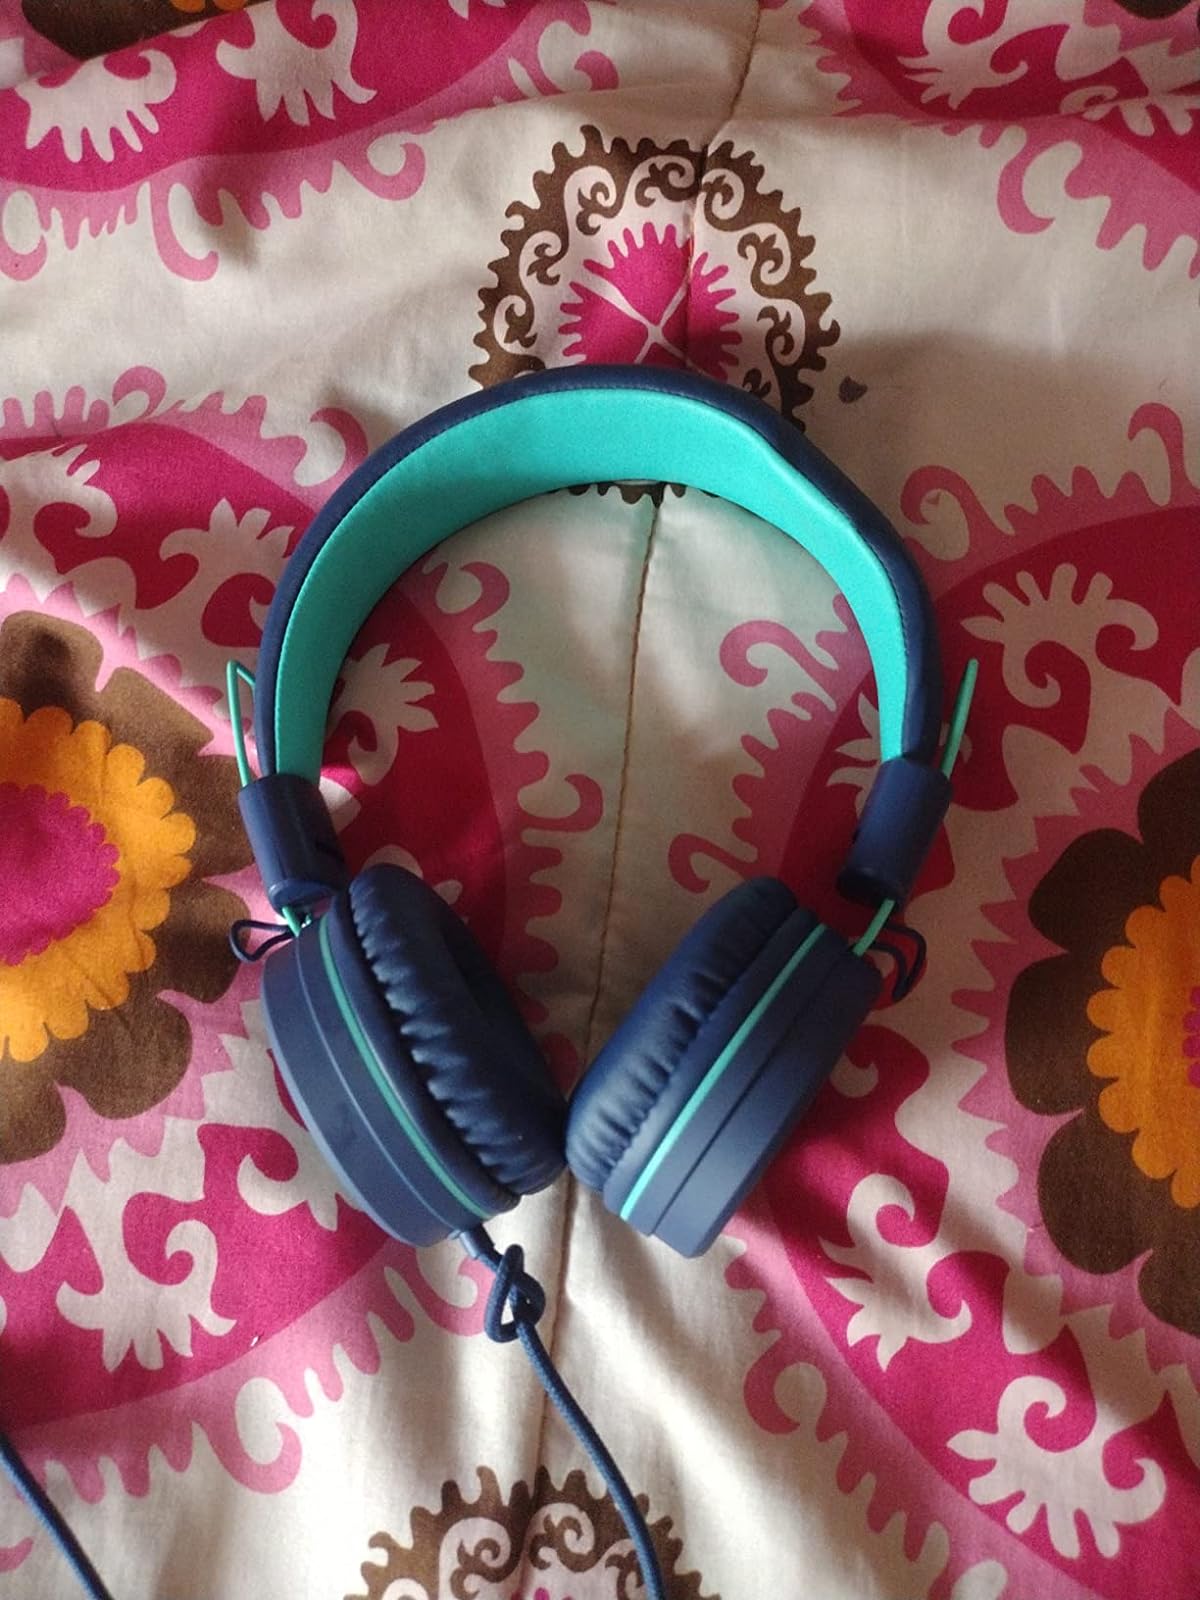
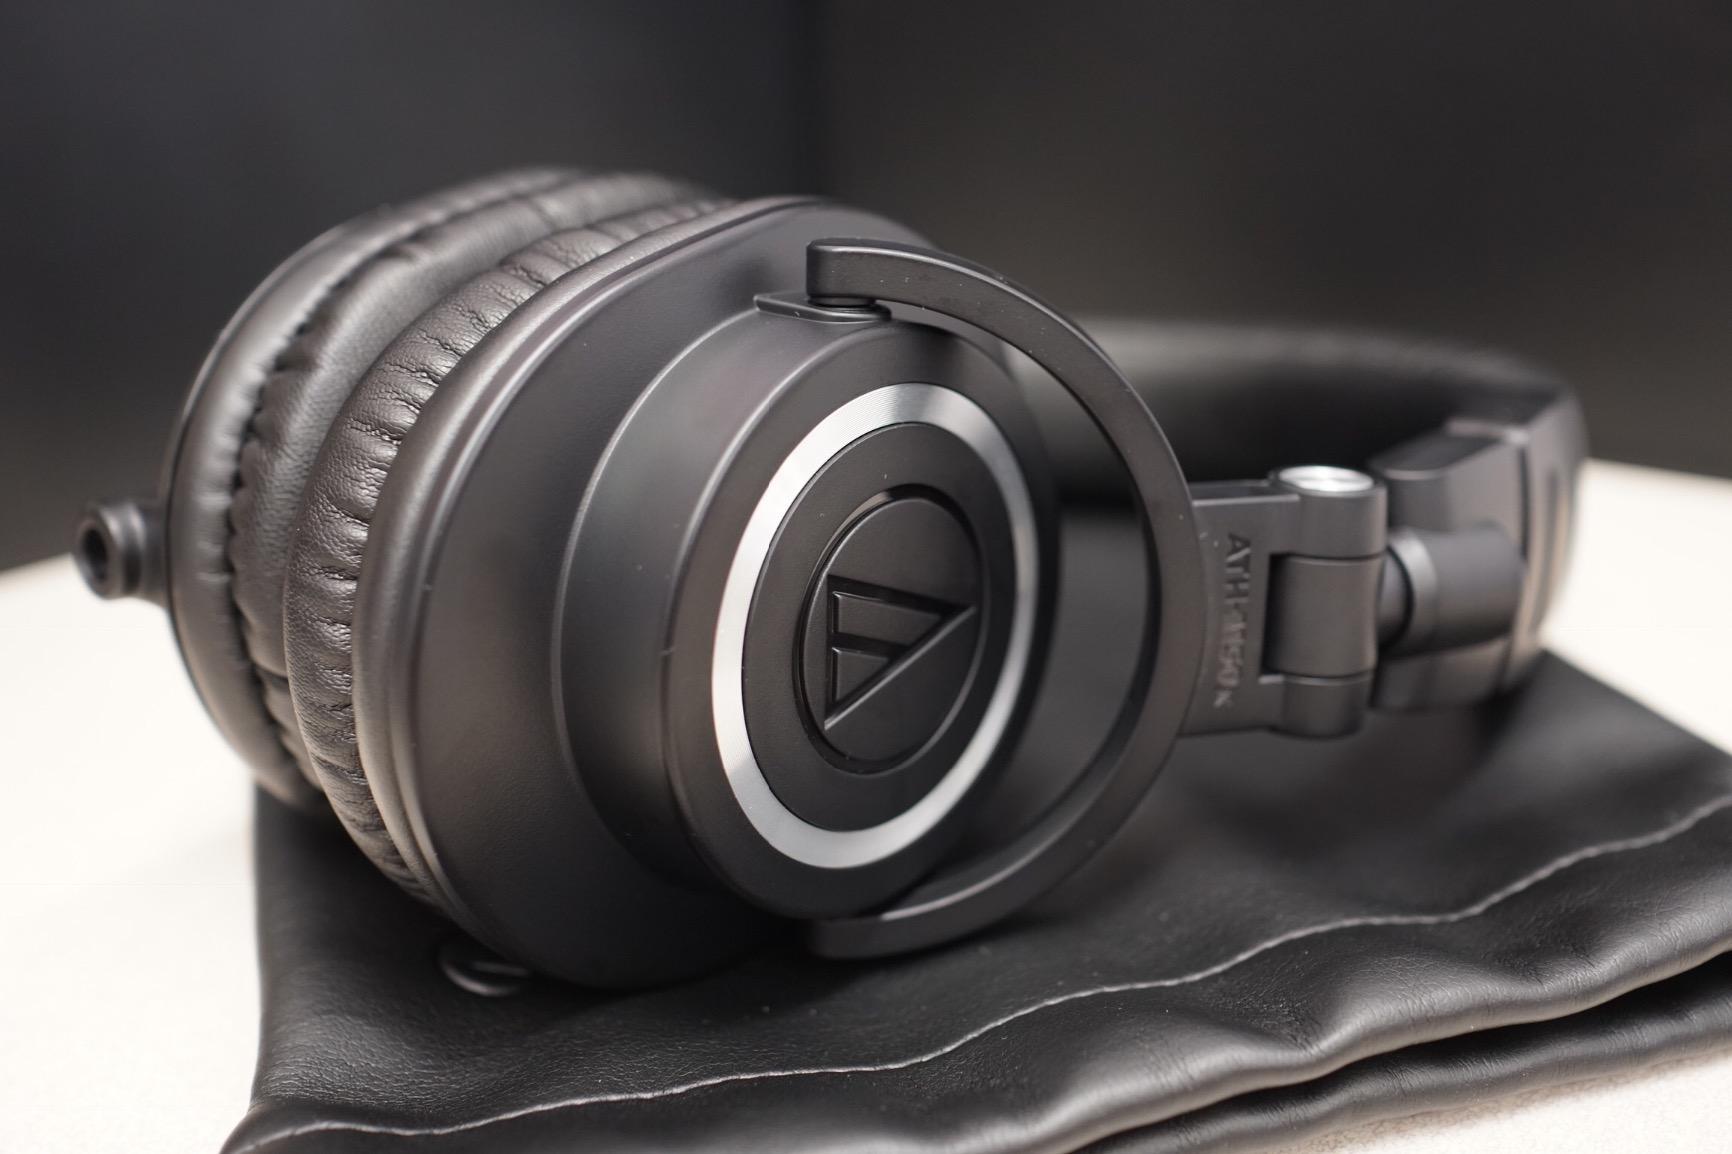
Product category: headphones
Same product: no